Ingham Priory

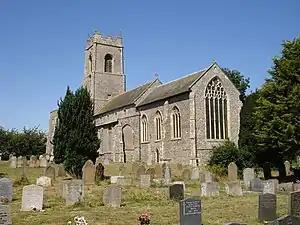
Church of the Holy Trinity, Ingham, the former priory church

Ingham Priory was a house of the Trinitarian Order in Ingham, Norfolk, England, founded by Sir Miles Stapleton, who had married the heiress of the Inghams. Pope Innocent VI authorised the foundation in 1355. It ceased to operate in 1536 during the Dissolution of the Monasteries but because the purchaser misrepresented the nature of the priory to the Commissioners the prior and convent were able to make a private sale before confiscation could take place.